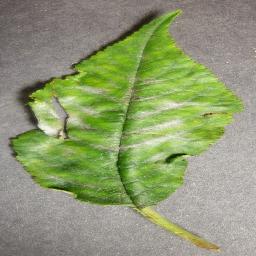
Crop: cherry
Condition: (including_sour)_powdery_mildew